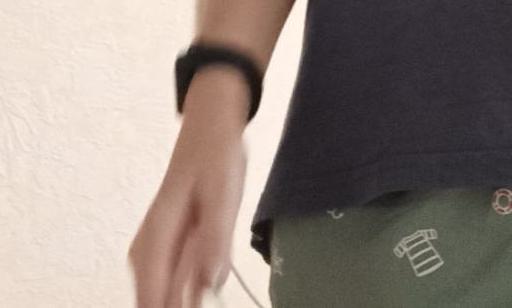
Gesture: no_gesture